Orania Representative Council

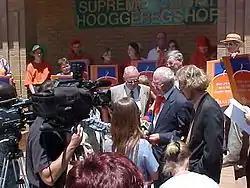

In the case of Orania the provincial government of the Northern Cape did not publish the intended abolition of the Orania Transitional Representative Council, which was a legal obligation for a merger with Hopetown and Strydenburg into one single municipality. Since the provincial government learnt of this mistake, it has published a notice in the provincial gazette announcing its intention to abolish the Orania Transitional Representative Council. There was a possibility to object this announcement till 30 November 2000. Objections were sent in by Orania that day. When the Northern Cape government could not react in time, the Orania Transitional Council went to court. This lawsuit was handled by the Northern Cape High Court on 4 December 2000, one day before the nationwide local elections. In the light of the 1994 Accord on Afrikaner self-determination and the mistake of the South African government to not publish the abolition of the Orania Transitional Representative Council it was very likely that Orania would win the case, with the result that the High Court would cancel the elections scheduled for the next day.